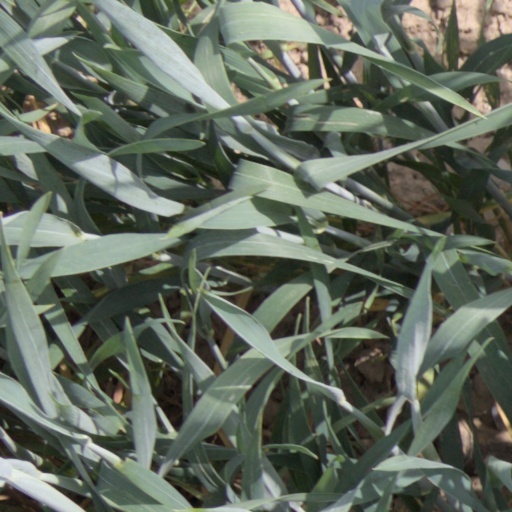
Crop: wheat